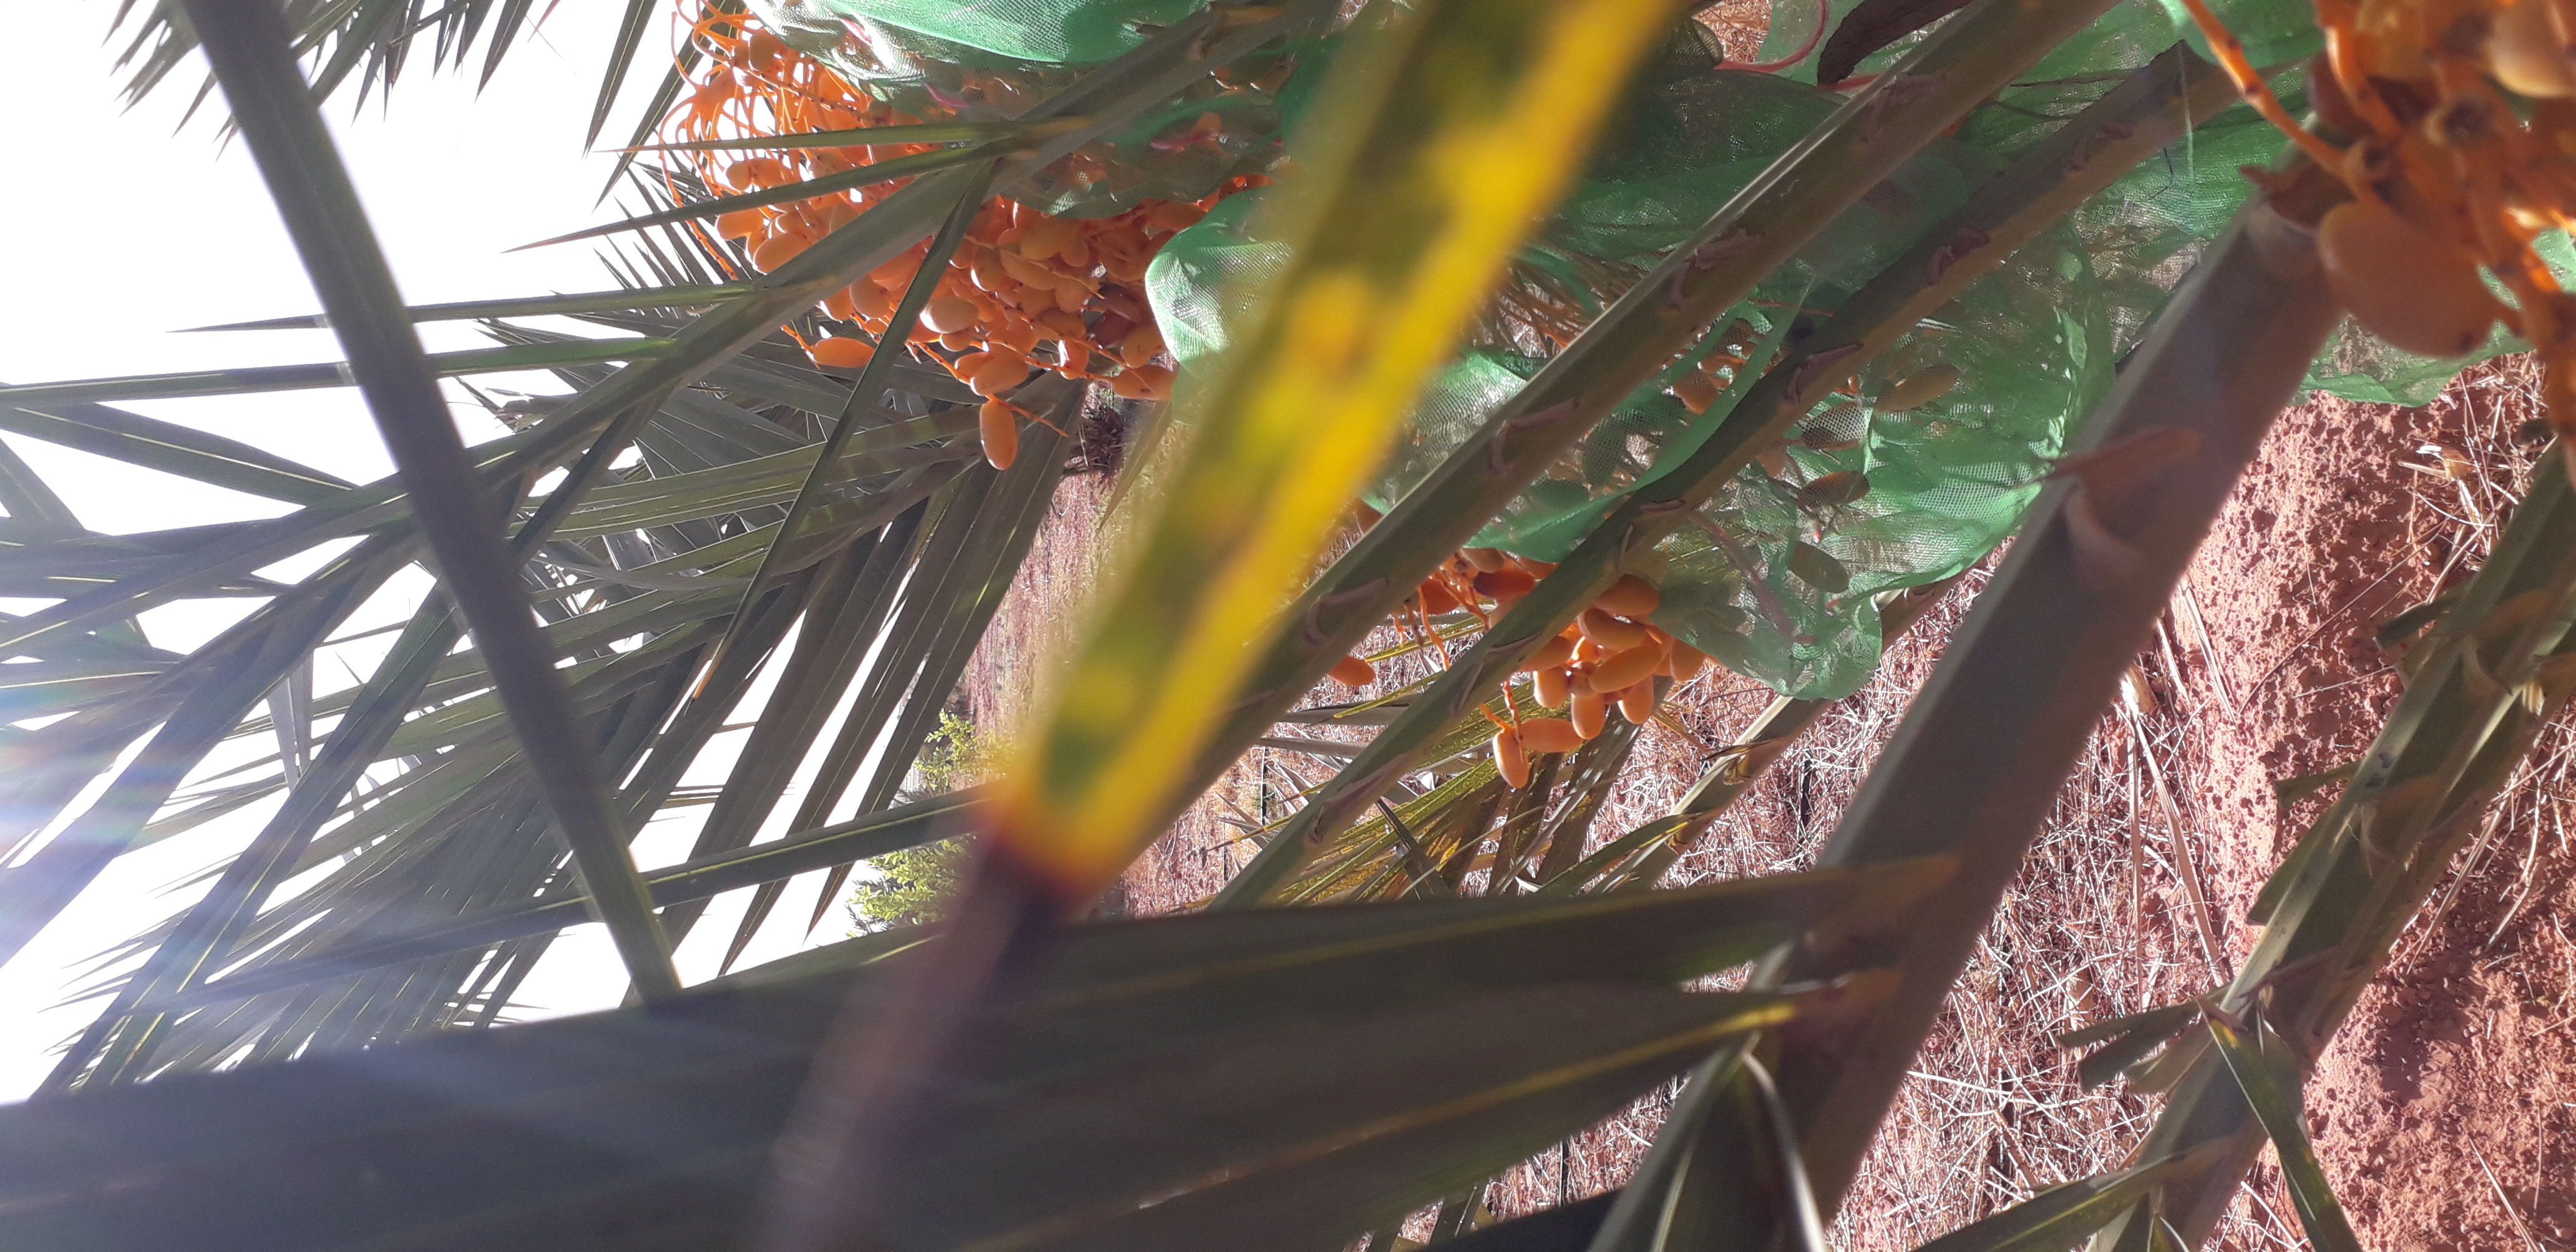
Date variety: kholt